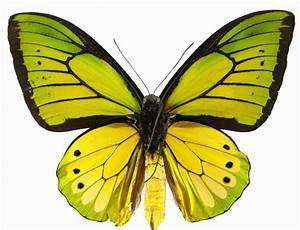
Label: butterfly